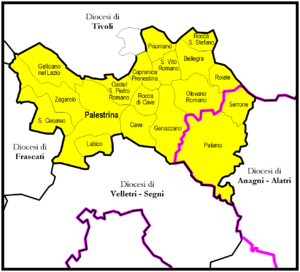
Le diocèse suburbicaire de Palestrina est un des sept diocèses suburbicaires de l'Église catholique.